Battle of Krasnobród (1863)

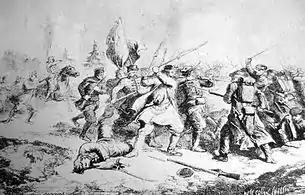
Battle of Krasnobród, 1863, during the Uprising

The Battle of Krasnobrod was one of the many battles of the January Uprising against the Russian control over Poland. It took place on March 24, 1863, near Krasnobrod in southeastern corner of Tsarist Congress Poland in the territory of the Russian Partition. The Polish forces under Marcin Borelowski clashed with troops of the Imperial Russian Army, commanded by Mayor Yakov Ogalin. The battle ended in Russian victory due to overwhelming numerical superiority.